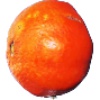
Label: clementine